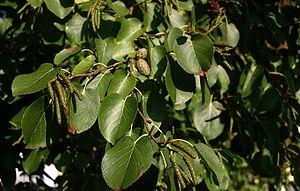
L'Aulne de Corse, Aulne cordé, ou Aulne à feuilles en cœur, parfois appelé Aulne d'Italie ou Aulne cordiforme est un arbre feuillu de la famille des Bétulacées, originaire du Sud de l'Europe.